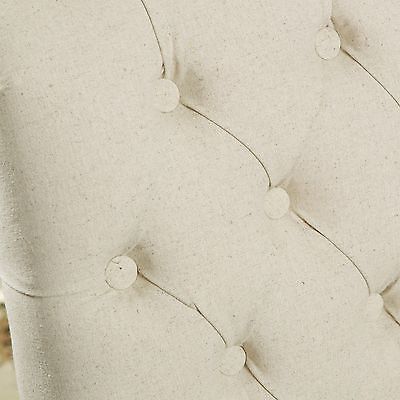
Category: chair